Heating oil

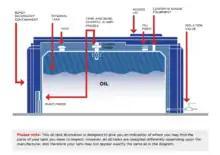
Illustration on where the parts of an oil storage tank that require inspection may be located. Tank design may vary from tank to tank.

Heating oil storage in the United Kingdom is governed by regulations that ensure the safe installation and usage of oil storage tanks. It is a criminal offence to keep a tank that violates these regulations, and the owners are liable for fines, penalties and any costs incurred as a result of cleaning up oil spills.